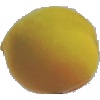
Label: Peach 2